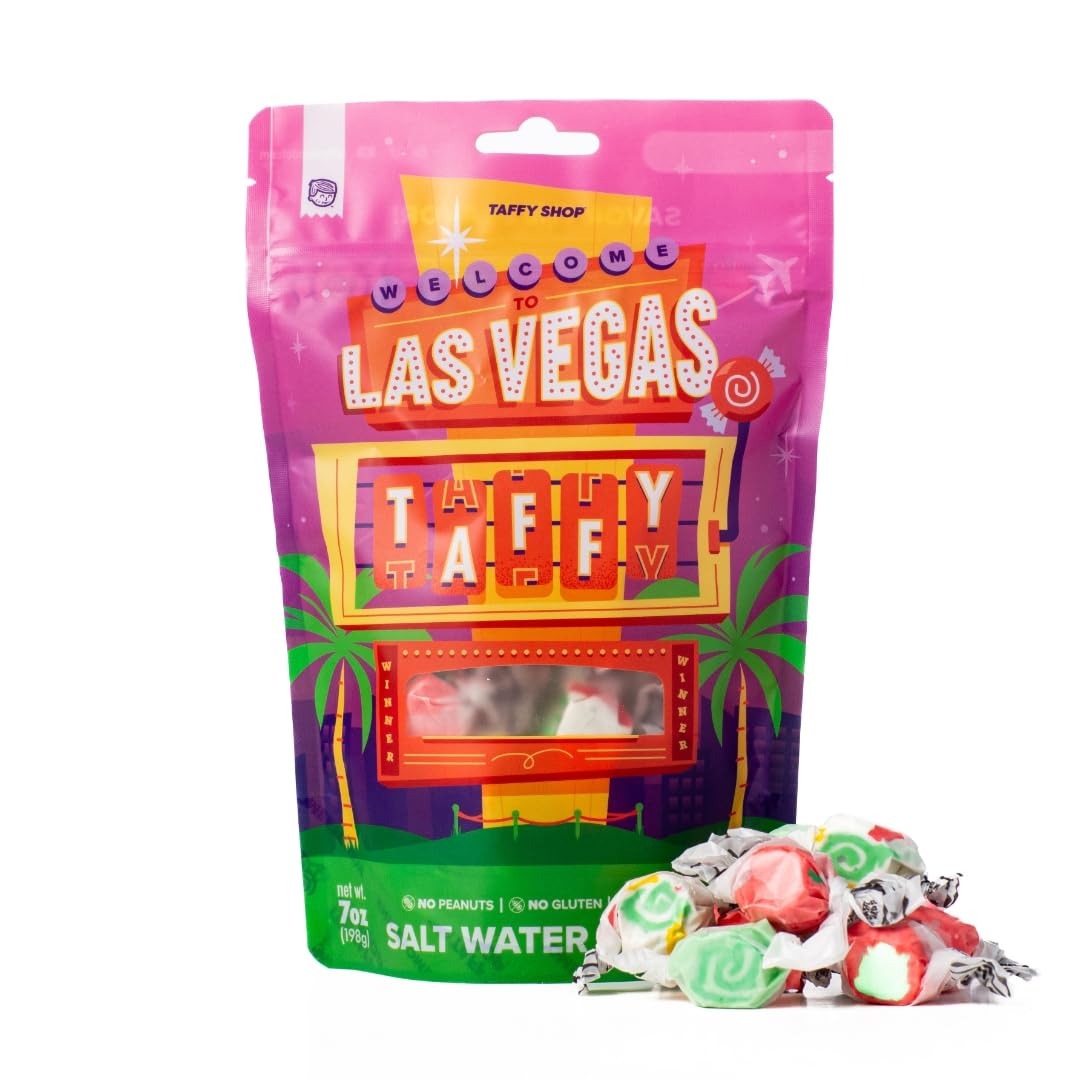
Item Name: Taffy Shop Las Vegas Favorites, Salt Water Taffy – Gourmet Soft Chewy Candy Variety Pack, Bulk Sweet Snack, Fresh Gift & Gluten-Free, 35 Individually Wrapped Pieces (7oz)
Bullet Point 1: Las Vegas Favorites: A dazzling assortment of candies inspired by the vibrant energy of Las Vegas. Sweet, bold, and full of flair, they’re perfect for sharing, gifting, or enjoying a little taste of the excitement anytime!
Bullet Point 2: Celebrate Every Holiday! From Halloween thrills to Thanksgiving feasts, Christmas cheer, and Easter treats. Sweeten Valentine’s Day, honor Mother’s & Father’s Day, and don’t forget Labor Day, Memorial Day, Hanukkah, and Fourth of July fun!
Bullet Point 3: Gourmet & Shameless: Our premium saltwater taffy is crafted from fresh protein rich egg whites, real sea salt, and coconut oil. A healthy snack made peanut free, soy free, and even sugar-free options for all to enjoy!
Bullet Point 4: Bulk Candy for all Events: Our individually wrapped treats are perfect for trick-or-treaters.. Ideal for large gatherings, corporate events, school functions, church events, fundraisers, and birthday celebrations—Best treat to fill your candy jar!
Bullet Point 5: Perfect treat for any Adventure: hiking, hunting, camping, road trips, Poolside, movie night or to toss it in your backpack or travel bag set. Or great for a night in, whether it's a movie night supplies, late night snack, or board game treat.
Product Description: Gourmet Salt Water Taffy! Whether you're searching for Halloween candy, taffy like coffee, bananas, or strawberries, we’ve got it all. Enjoy fruity flavors like apples, watermelon, and tropical coconut cult. Try fruit snacks, tangy ginger chews, or indulgent chocolate. Our healthy snacks, protein snacks, and sugar-free candy offer guilt-free. These individually wrapped treats are ideal for Halloween party favors, bulk candy, or a snacks variety pack for adults. Our variety pack is perfect for trunk or treat, birthday party favors, and corporate events. Savor unique flavors like pistachio or fun keto-friendly snacks. Whether you're craving gummy bears, a chips variety pack, or classic party favors, we’ve got you covered. Planning for Halloween gifts or stocking up on swedish candy and freeze-dried candy? Enjoy fun treats like gum, caramel apple lollipops, and chewing gum, or stock your pantry with bulk candy individually wrapped. We offer gluten-free and kosher options for everyone. Whether it’s going with your granola bars bulk, fiber gummies in a snack box. Indulge in fruity flavors like mango and peaches, or grab sour candy, caramel popcorn, and white chocolate taffy for a movie night. Grab snack packs, a perfect bar, or individual packs for on the go. We offer healthy snacks for adults, dye-free candy, and gluten-free snacks. Try nostalgic cotton candy, and classic candy corn salt water taffy. Better than lollipops individually wrapped, assorted candy variety packs,and caramel candy!
Value: 7.0
Unit: Ounce

Price: 12.48